Suzuka Circuit

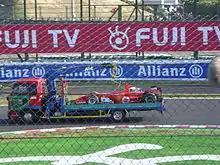
Michael Schumacher's Ferrari 248 F1 being towed away after retiring from the 2006 Japanese Grand Prix

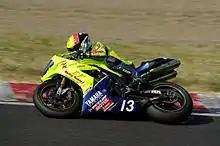

Following two major accidents in 2002 and 2003, one of the main issues in safety has been at the corner 130R. In 2002, Toyota F1 driver Allan McNish suffered a high-speed crash through the bump, which sent him through a metal fence; he was not seriously injured.